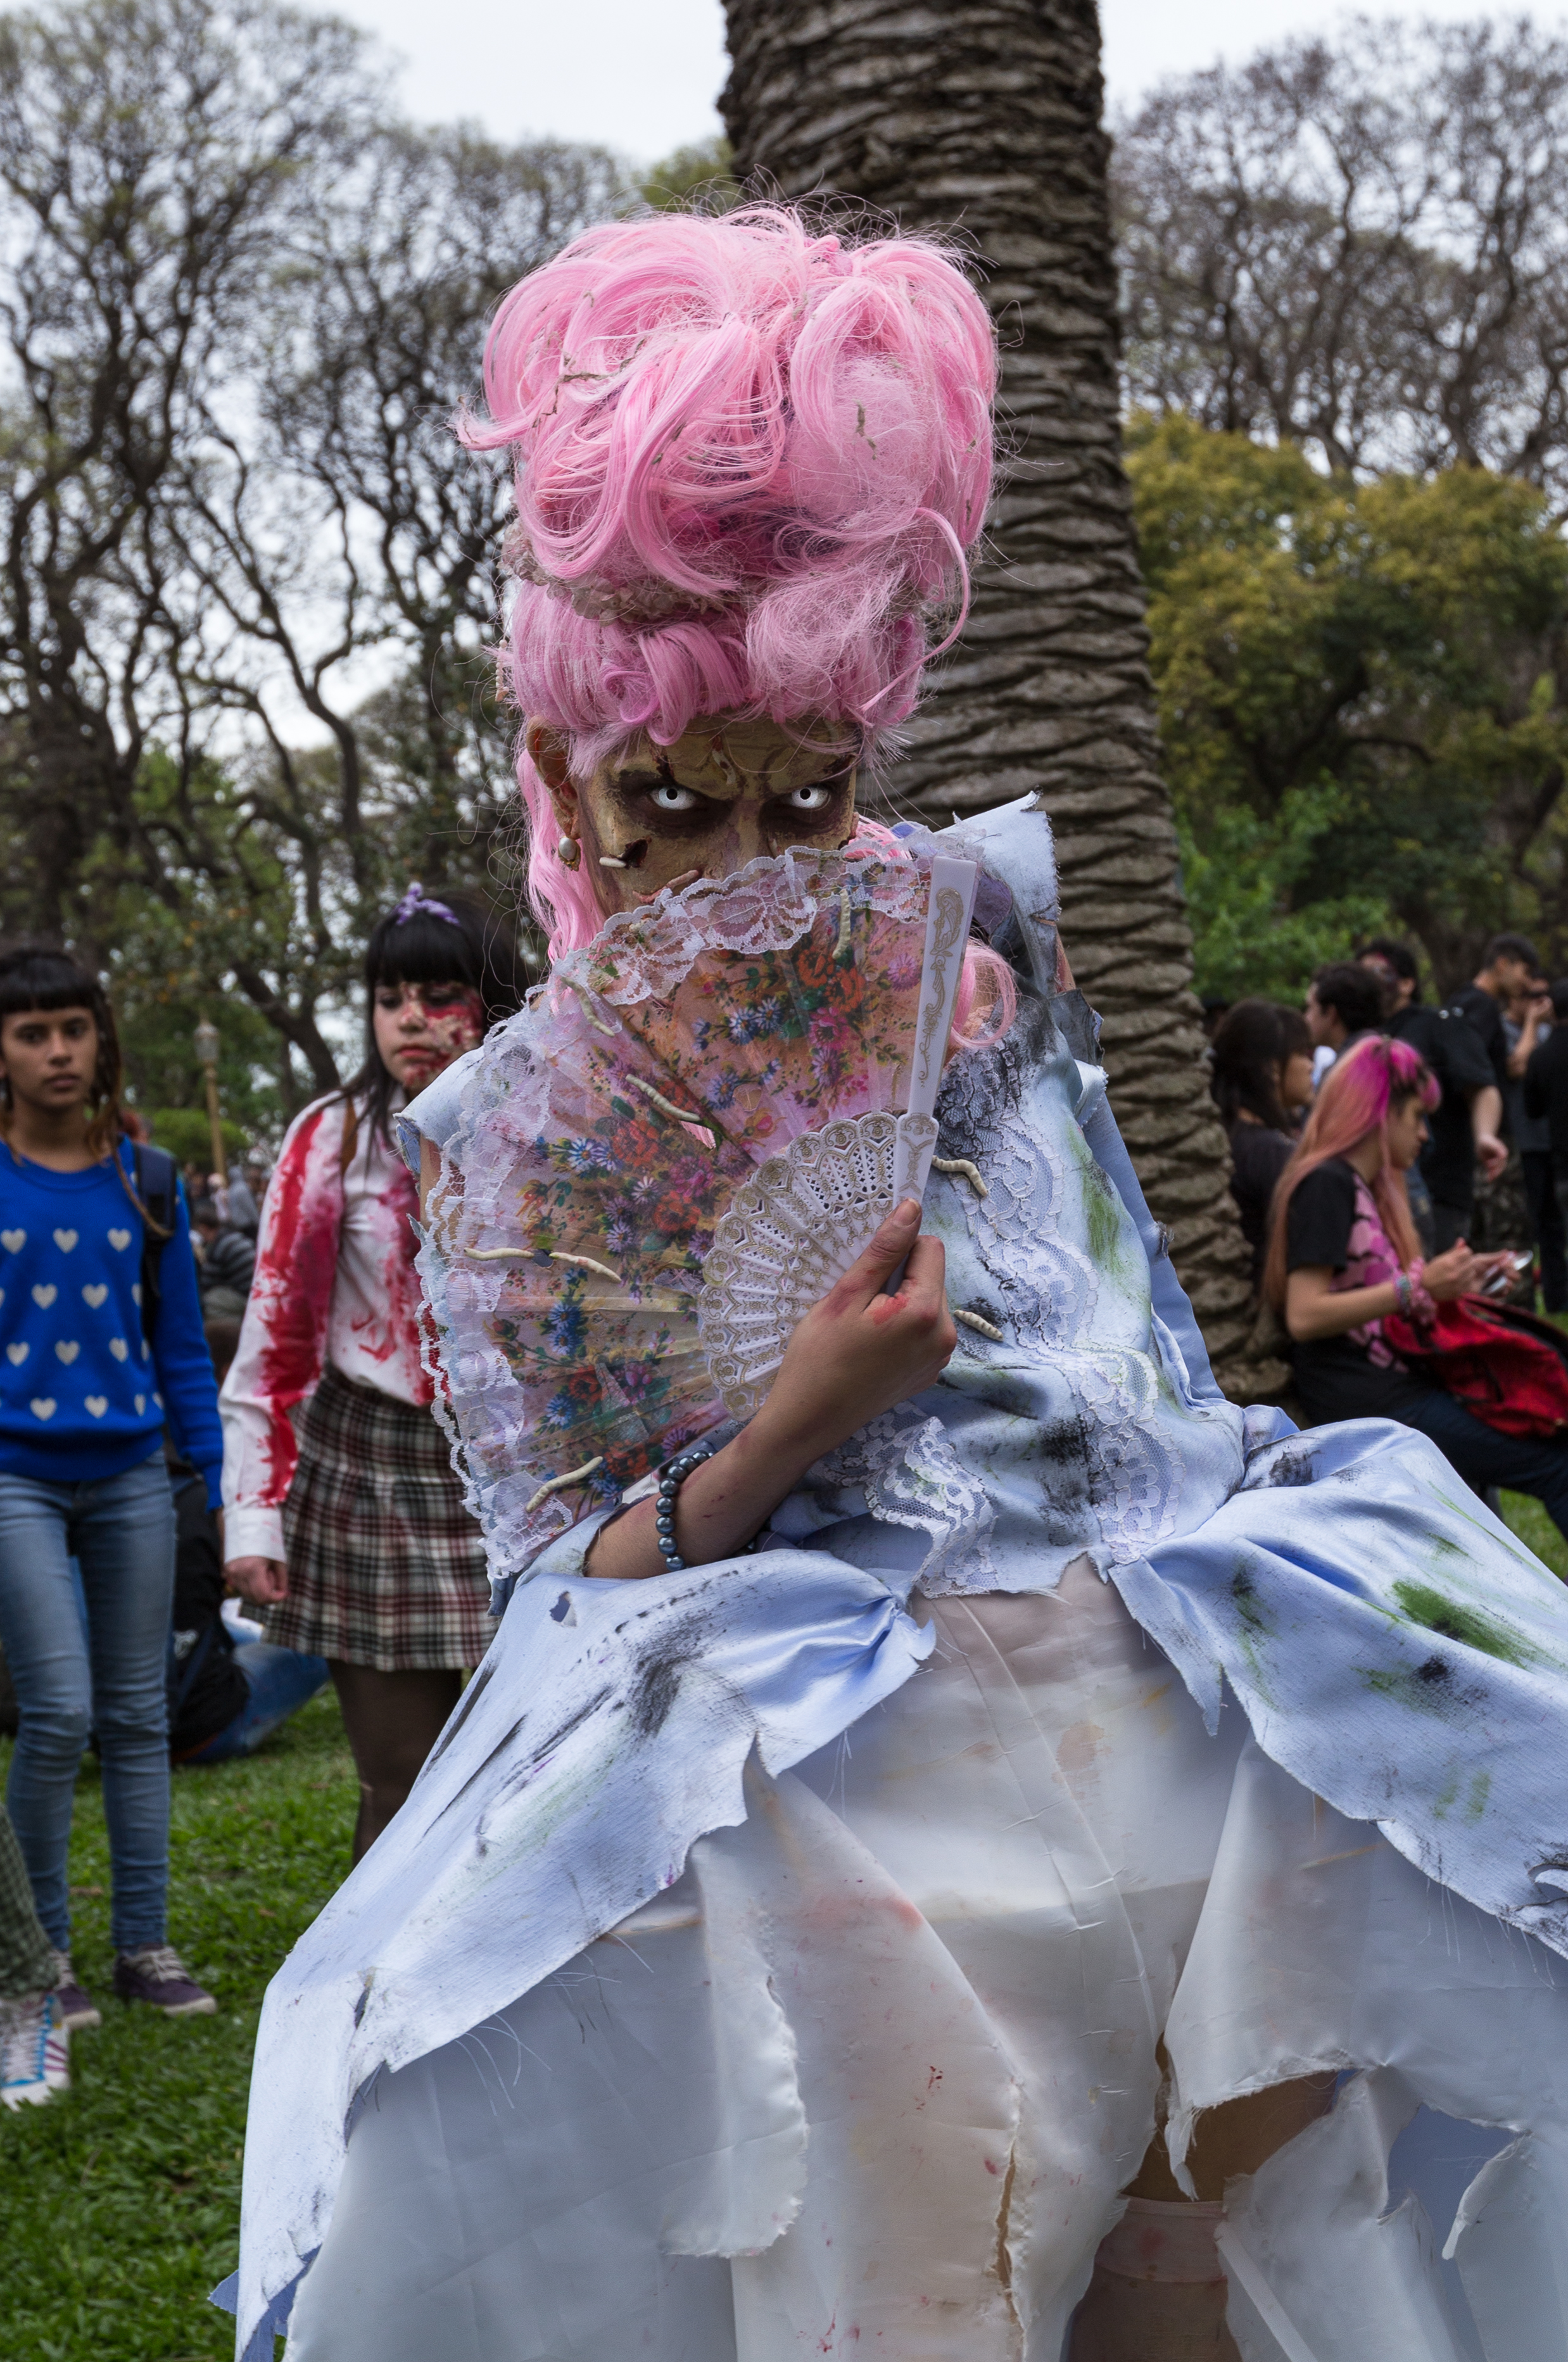
people, street, monument, photo, statue, carnival, canon, clothing, 2015, candid, festival, canon6d, foto, argentina, streetphoto, event, costume, zombiewalk, rodrigoparedes, buenosaires, ar, 160378, www160378com, canon1635, zombiewalkbuenosaires